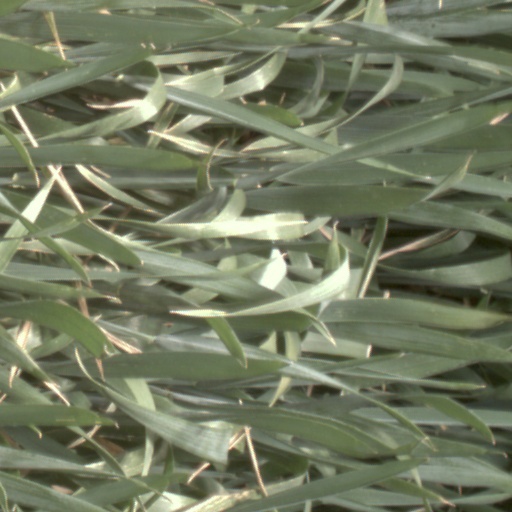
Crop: wheat